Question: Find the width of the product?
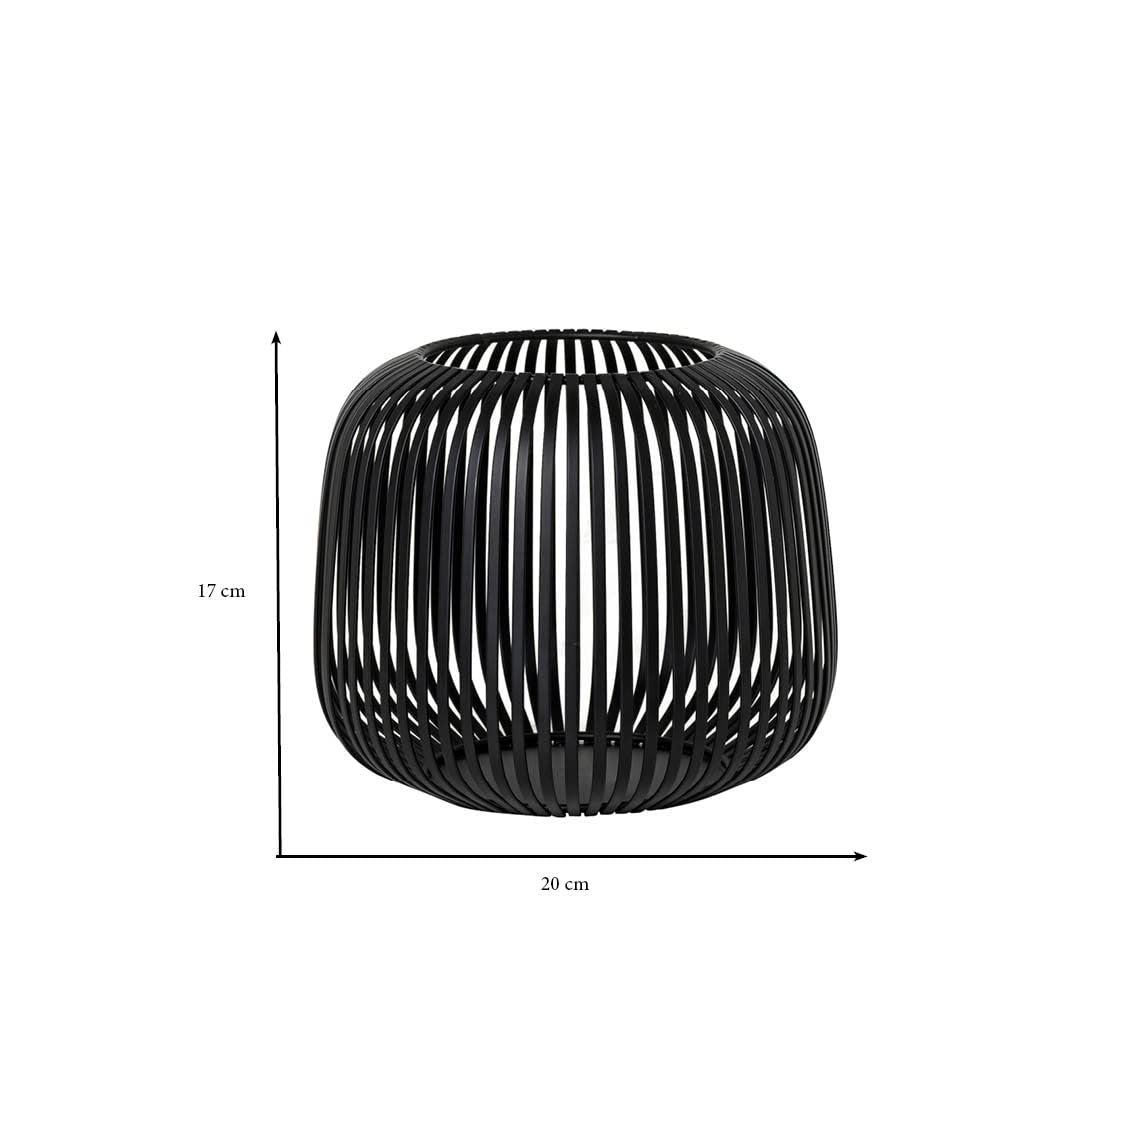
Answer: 20.0 centimetre